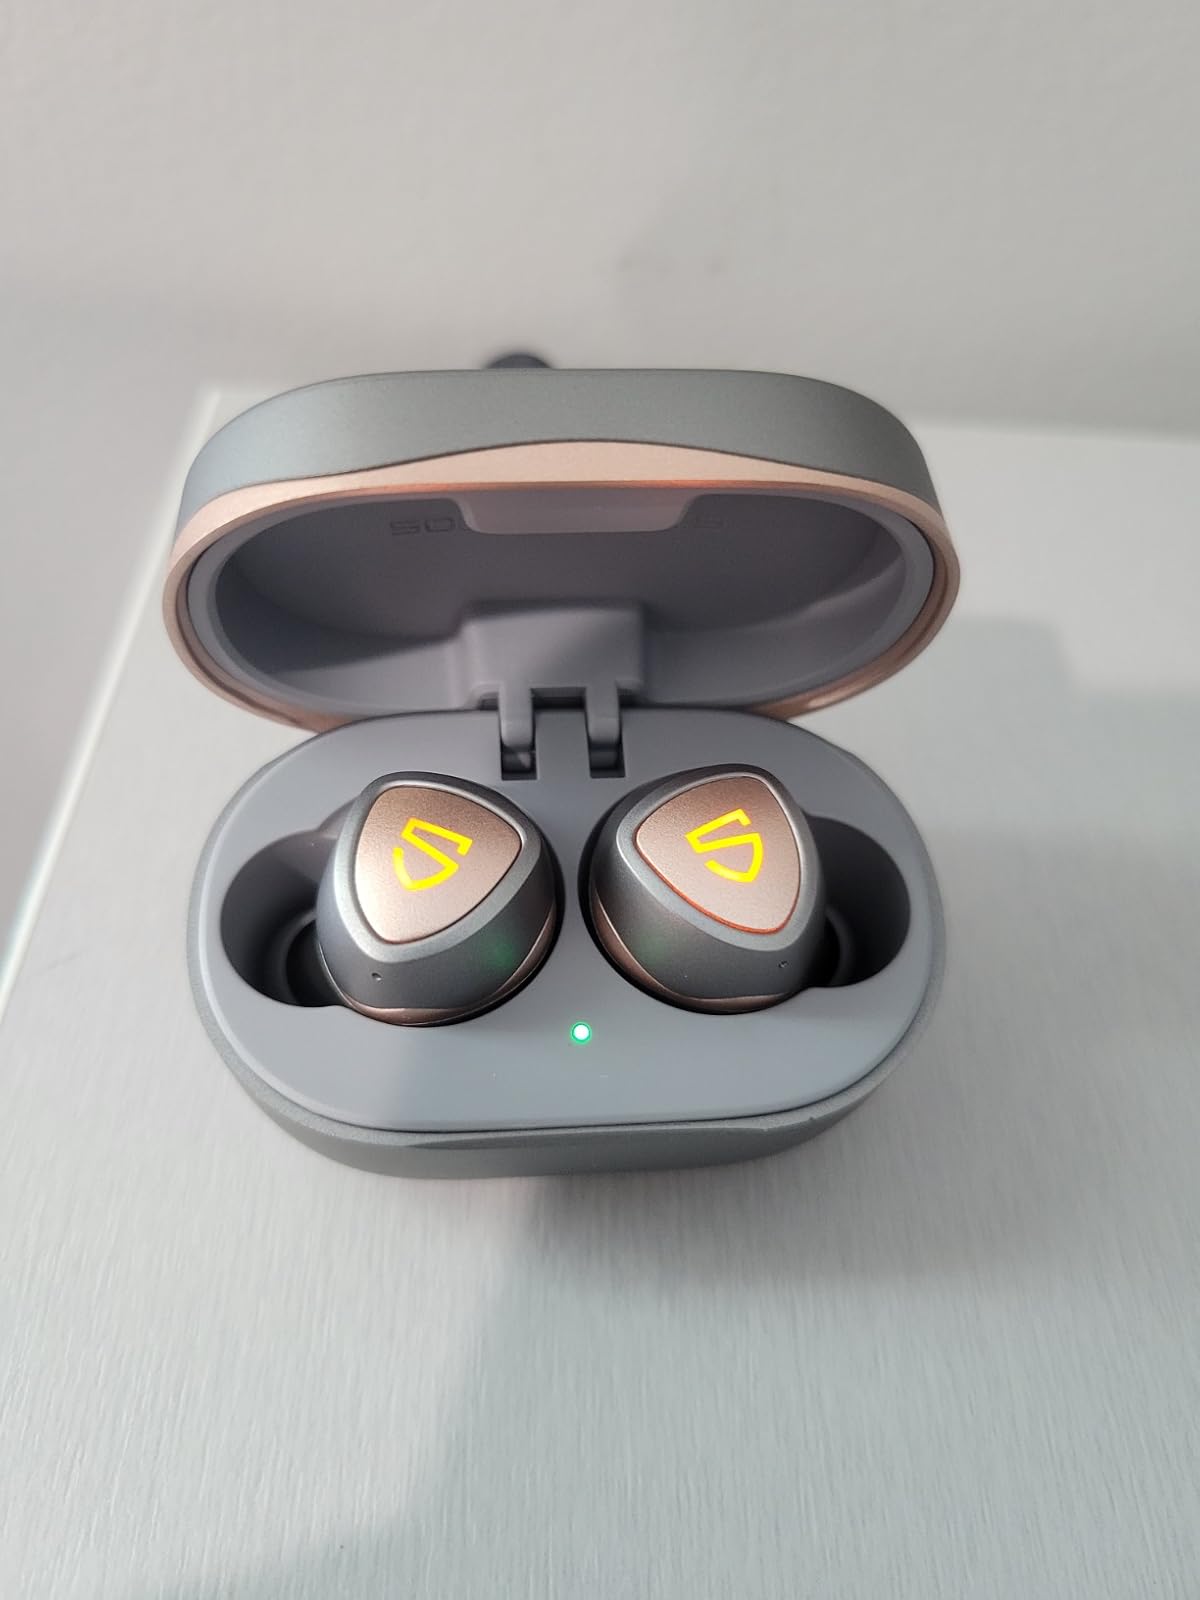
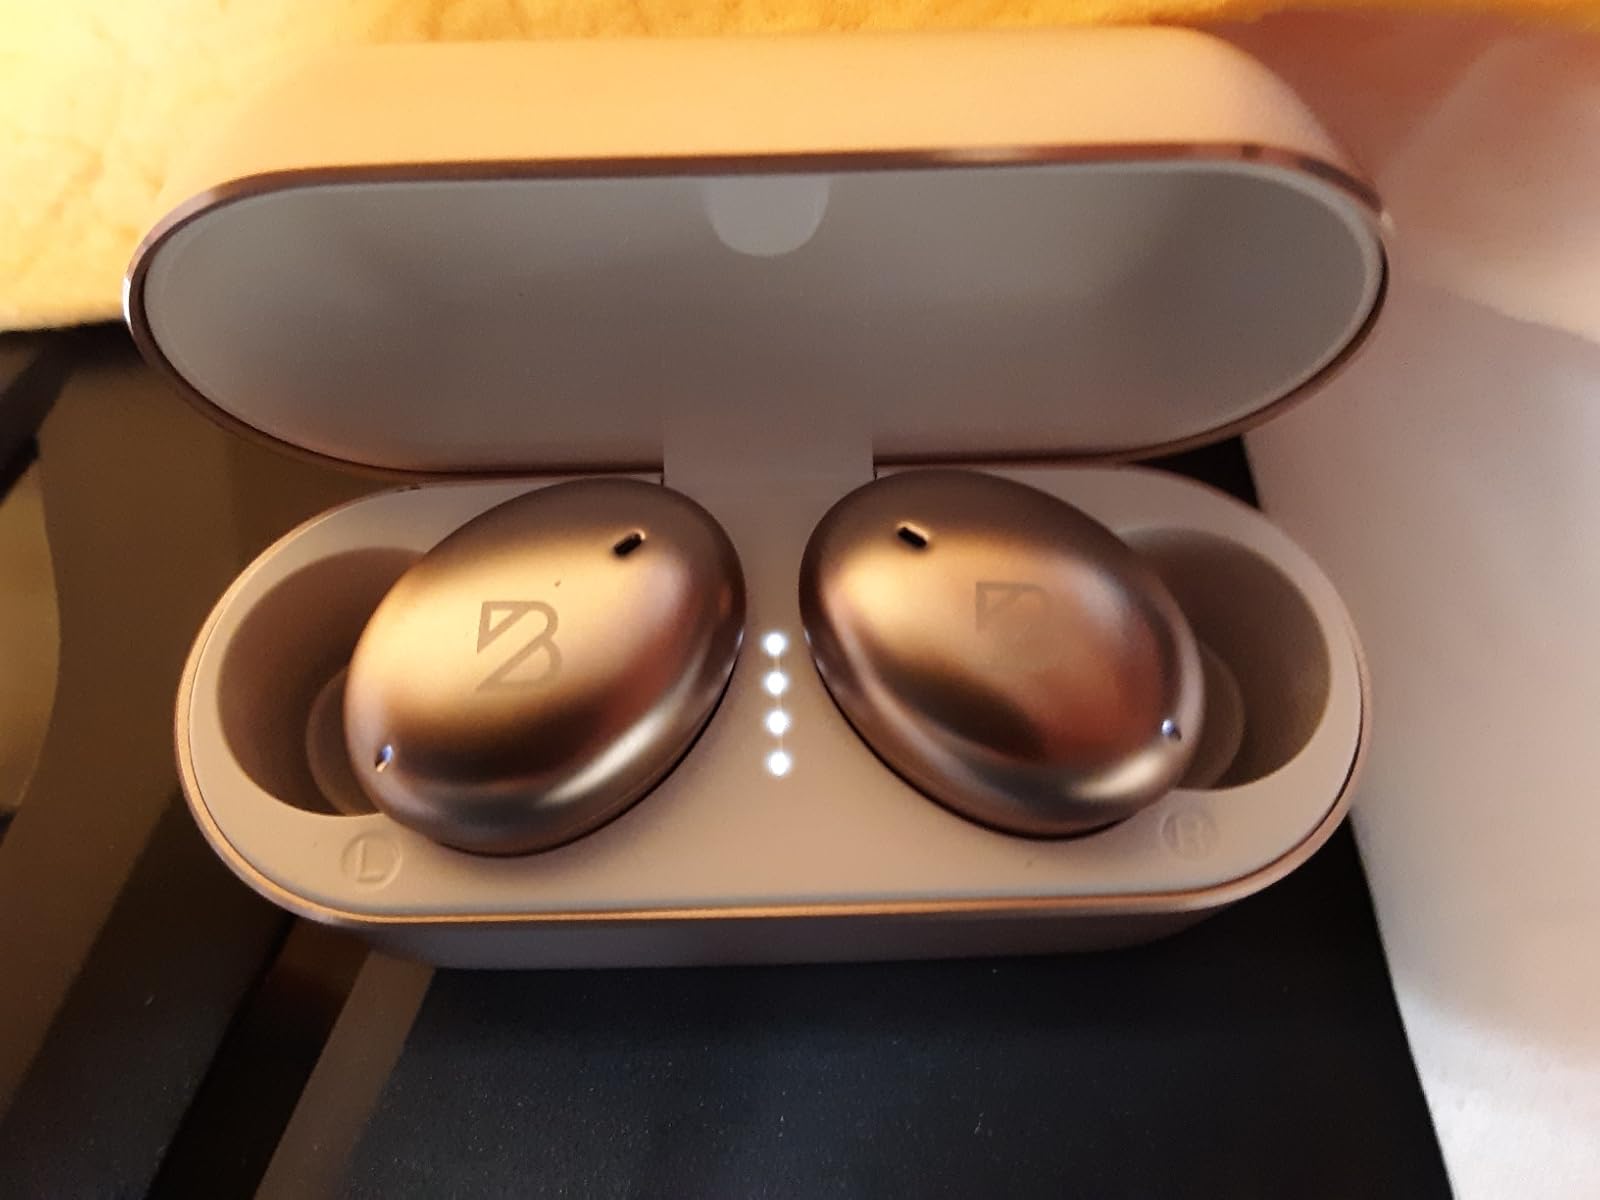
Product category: earbuds
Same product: no